Kevin Kwan Loucks

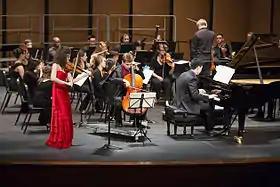
Trio Céleste performing Beethoven's Triple Concerto at the Marcus D. Hurlbut Theater on July 12, 2014

In their inaugural season, Trio Céleste was selected as winners of the prestigious Beverly Hills Auditions in Los Angeles and were appointed Artists-in-Residence at the Claire Trevor School of the Arts at the University of California, Irvine, where they also direct the annual Summer Chamber Music Festival. The ensemble also makes up the core of Chamber Music | OC, both as principal performers and as organizational administrators.